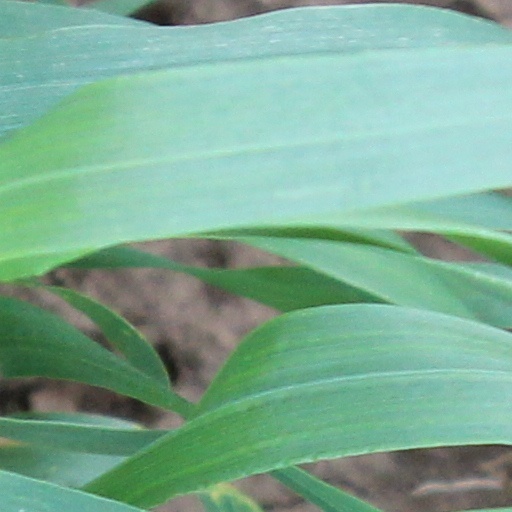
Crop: wheat